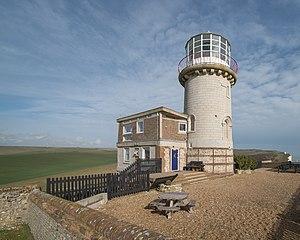
Le phare de Belle Tout est un phare désaffecté situé en haut de la falaise de Beachy Head dans le comté du Sussex de l'Est en Angleterre.